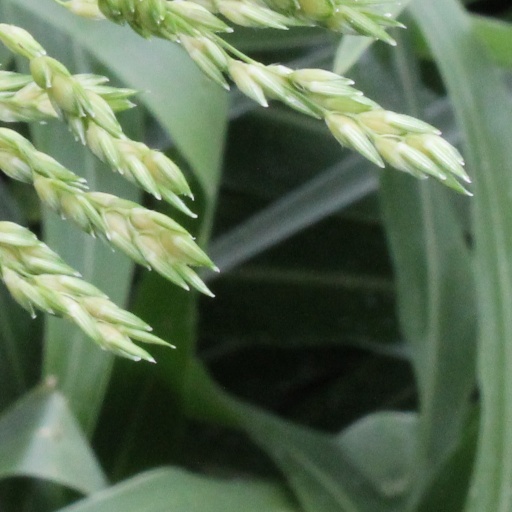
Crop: sorghum